Cincinnati Reds

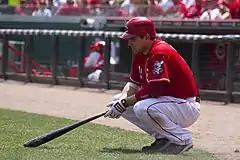
Joey Votto, first baseman (2007–2023)

Riverfront Stadium, by then known as Cinergy Field, was demolished in . Great American Ball Park opened in , with high expectations for a team led by local favorites, including outfielder Ken Griffey Jr., shortstop Barry Larkin and first baseman Sean Casey. Although attendance improved considerably with the new ballpark, the Reds continued to lose. Schott had not invested much in the farm system since the early 1990s, leaving the team relatively thin on talent. After years of promises that the club was rebuilding toward the opening of the new ballpark, general manager Jim Bowden and manager Bob Boone were fired on July 28. This broke up the father-son combo of manager Bob Boone and third baseman Aaron Boone, and the latter was soon traded to the New York Yankees. Tragedy struck in November when Dernell Stenson, a promising young outfielder, was shot and killed during a carjack. Following the season, Dan O'Brien was hired as the Reds' 16th general manager on October 27, 2003, succeeding Jim Bowden.